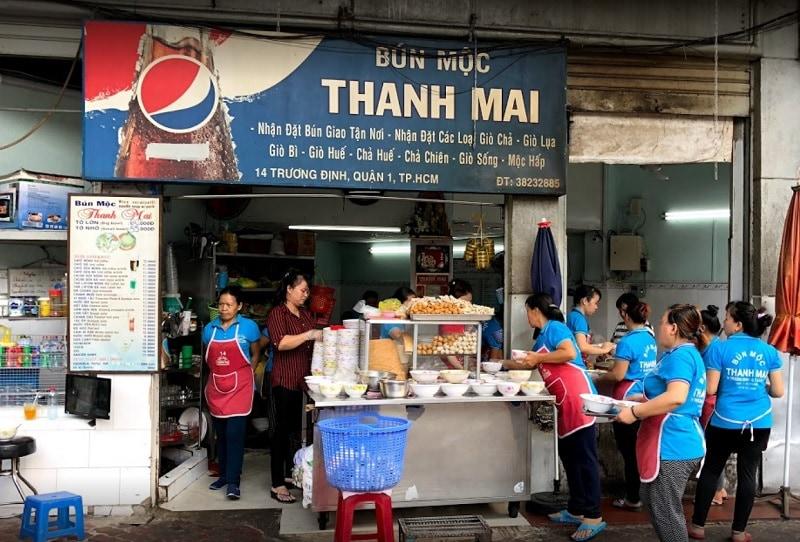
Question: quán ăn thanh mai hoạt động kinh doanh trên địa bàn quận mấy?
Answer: quán ăn thanh mai hoạt động kinh doanh trên địa bàn quận 1